Rick Titus (soccer)

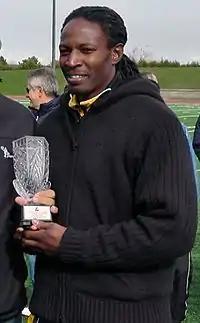
Rick Titus wins CSL Defender of the Year in 2010

When the 2006 season ended the Lynx organization decided for financial reasons to drop two divisions to the Premier Development League. Titus was one of few seniors players to remain with the Lynx for the 2007 season, where he was named player/assistant coach for Toronto. In 2008, Titus helped the Lynx reach the playoffs for the first time since 2000, but unfortunately for the Lynx, the Cleveland Internationals scored a late winner to take the game 2–1, sending the Lynx home early.